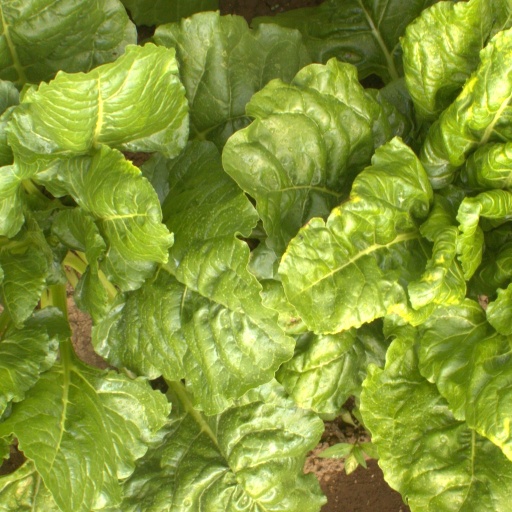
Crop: sugar beet